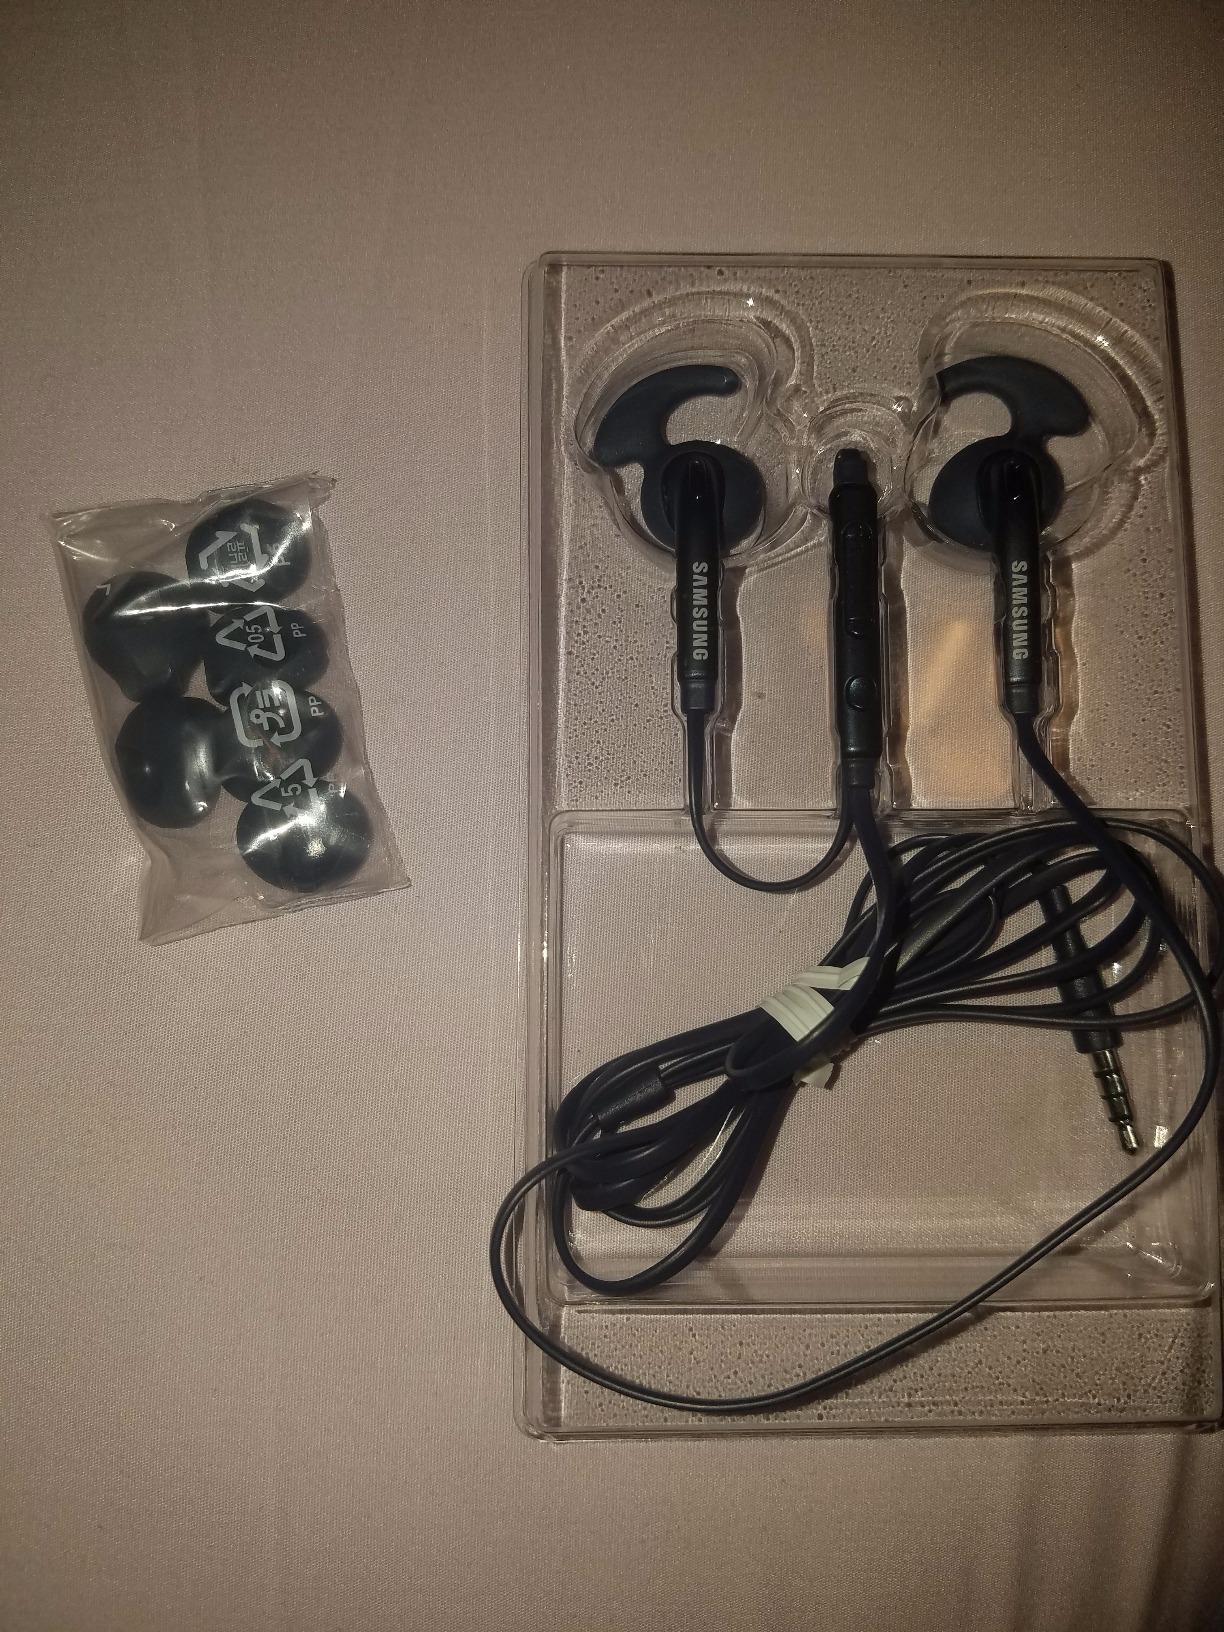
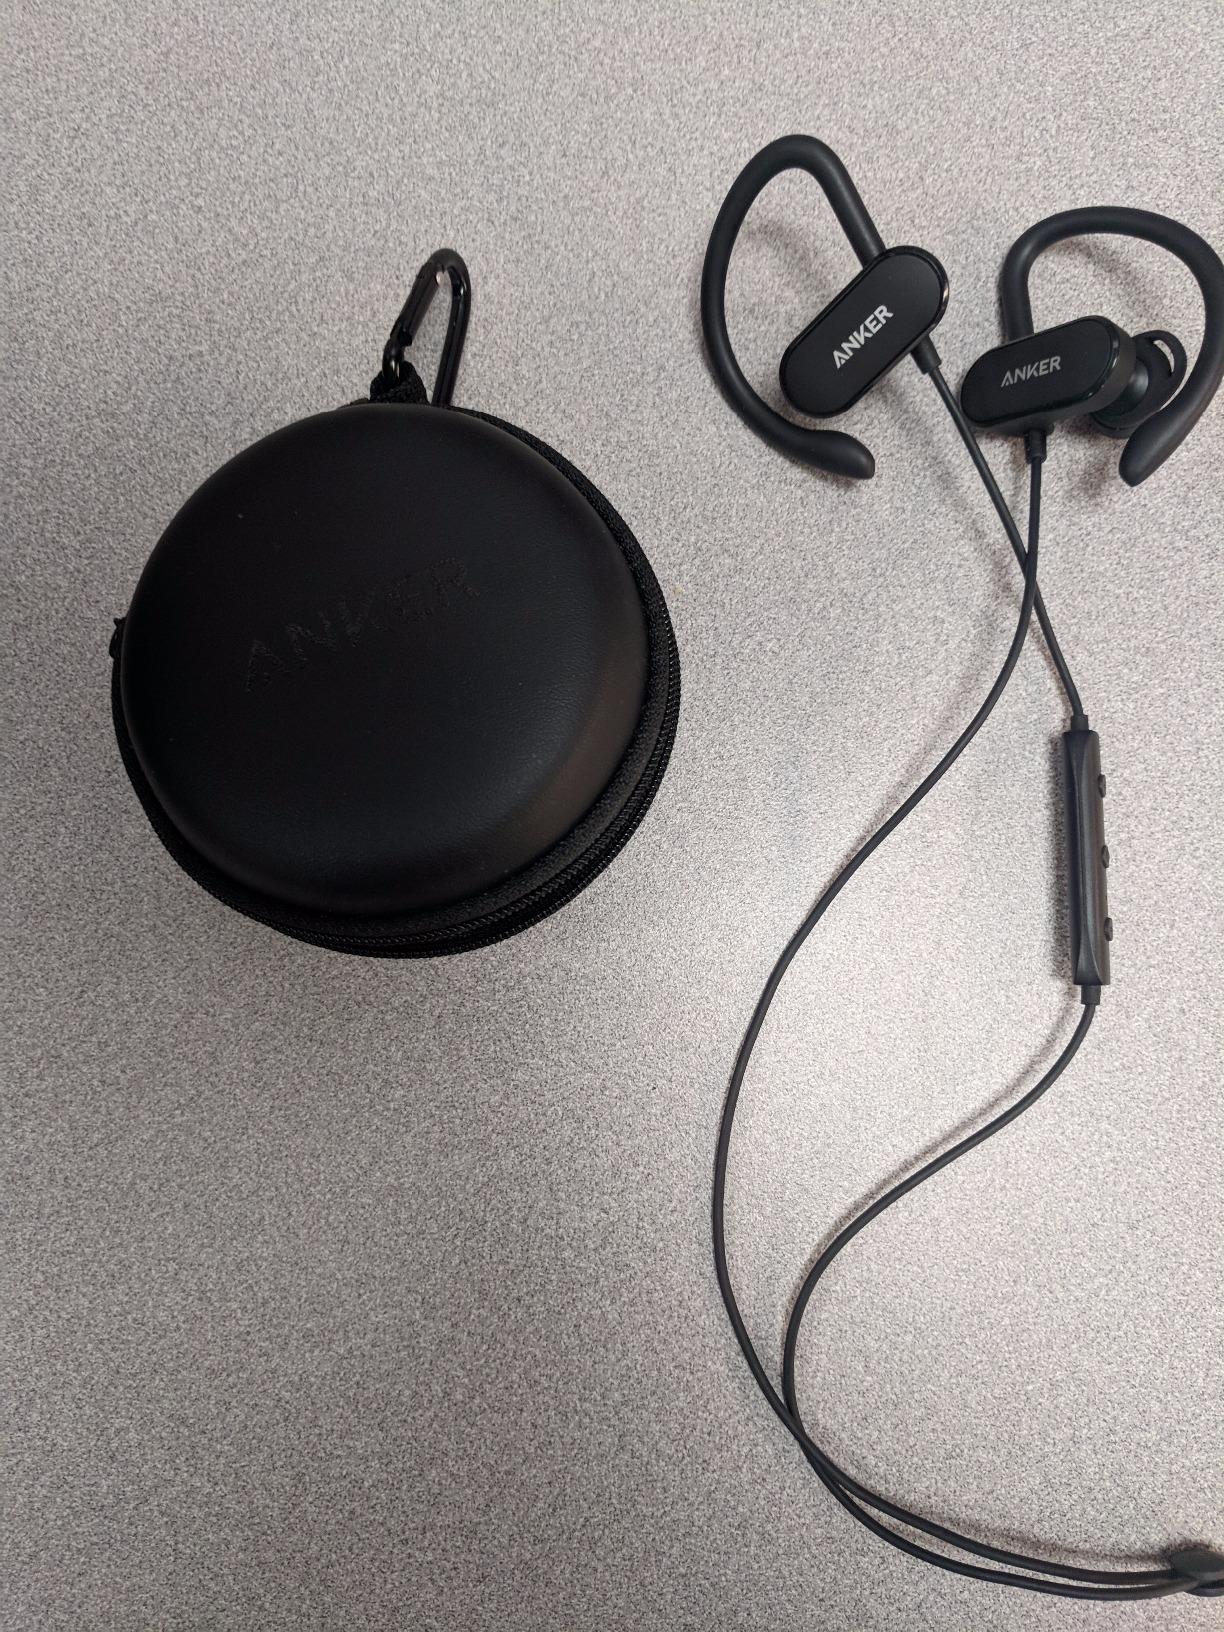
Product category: headphones
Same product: no